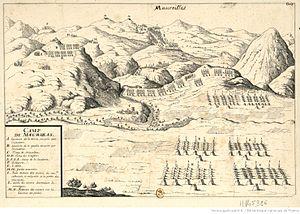
Plan de bataille autour de Maureillas en 1674
Maureillas-las-Illas est une commune française, située dans la comarque du Vallespir et dans le département des Pyrénées-Orientales en région Occitanie. Ses habitants sont appelés les Maureillanais en français ou Morellasesos en catalan.
Les angelets, ou les angelets de la terre, sont les paysans soulevés de 1667 à 1675 contre les autorités françaises de la province du Roussillon. L’ensemble des troubles de la période est englobé sous le nom de révolte des Angelets. La cause en est l’instauration en 1661 de la gabelle — mesure contraire aux constitutions traditionnelles des Comtés.